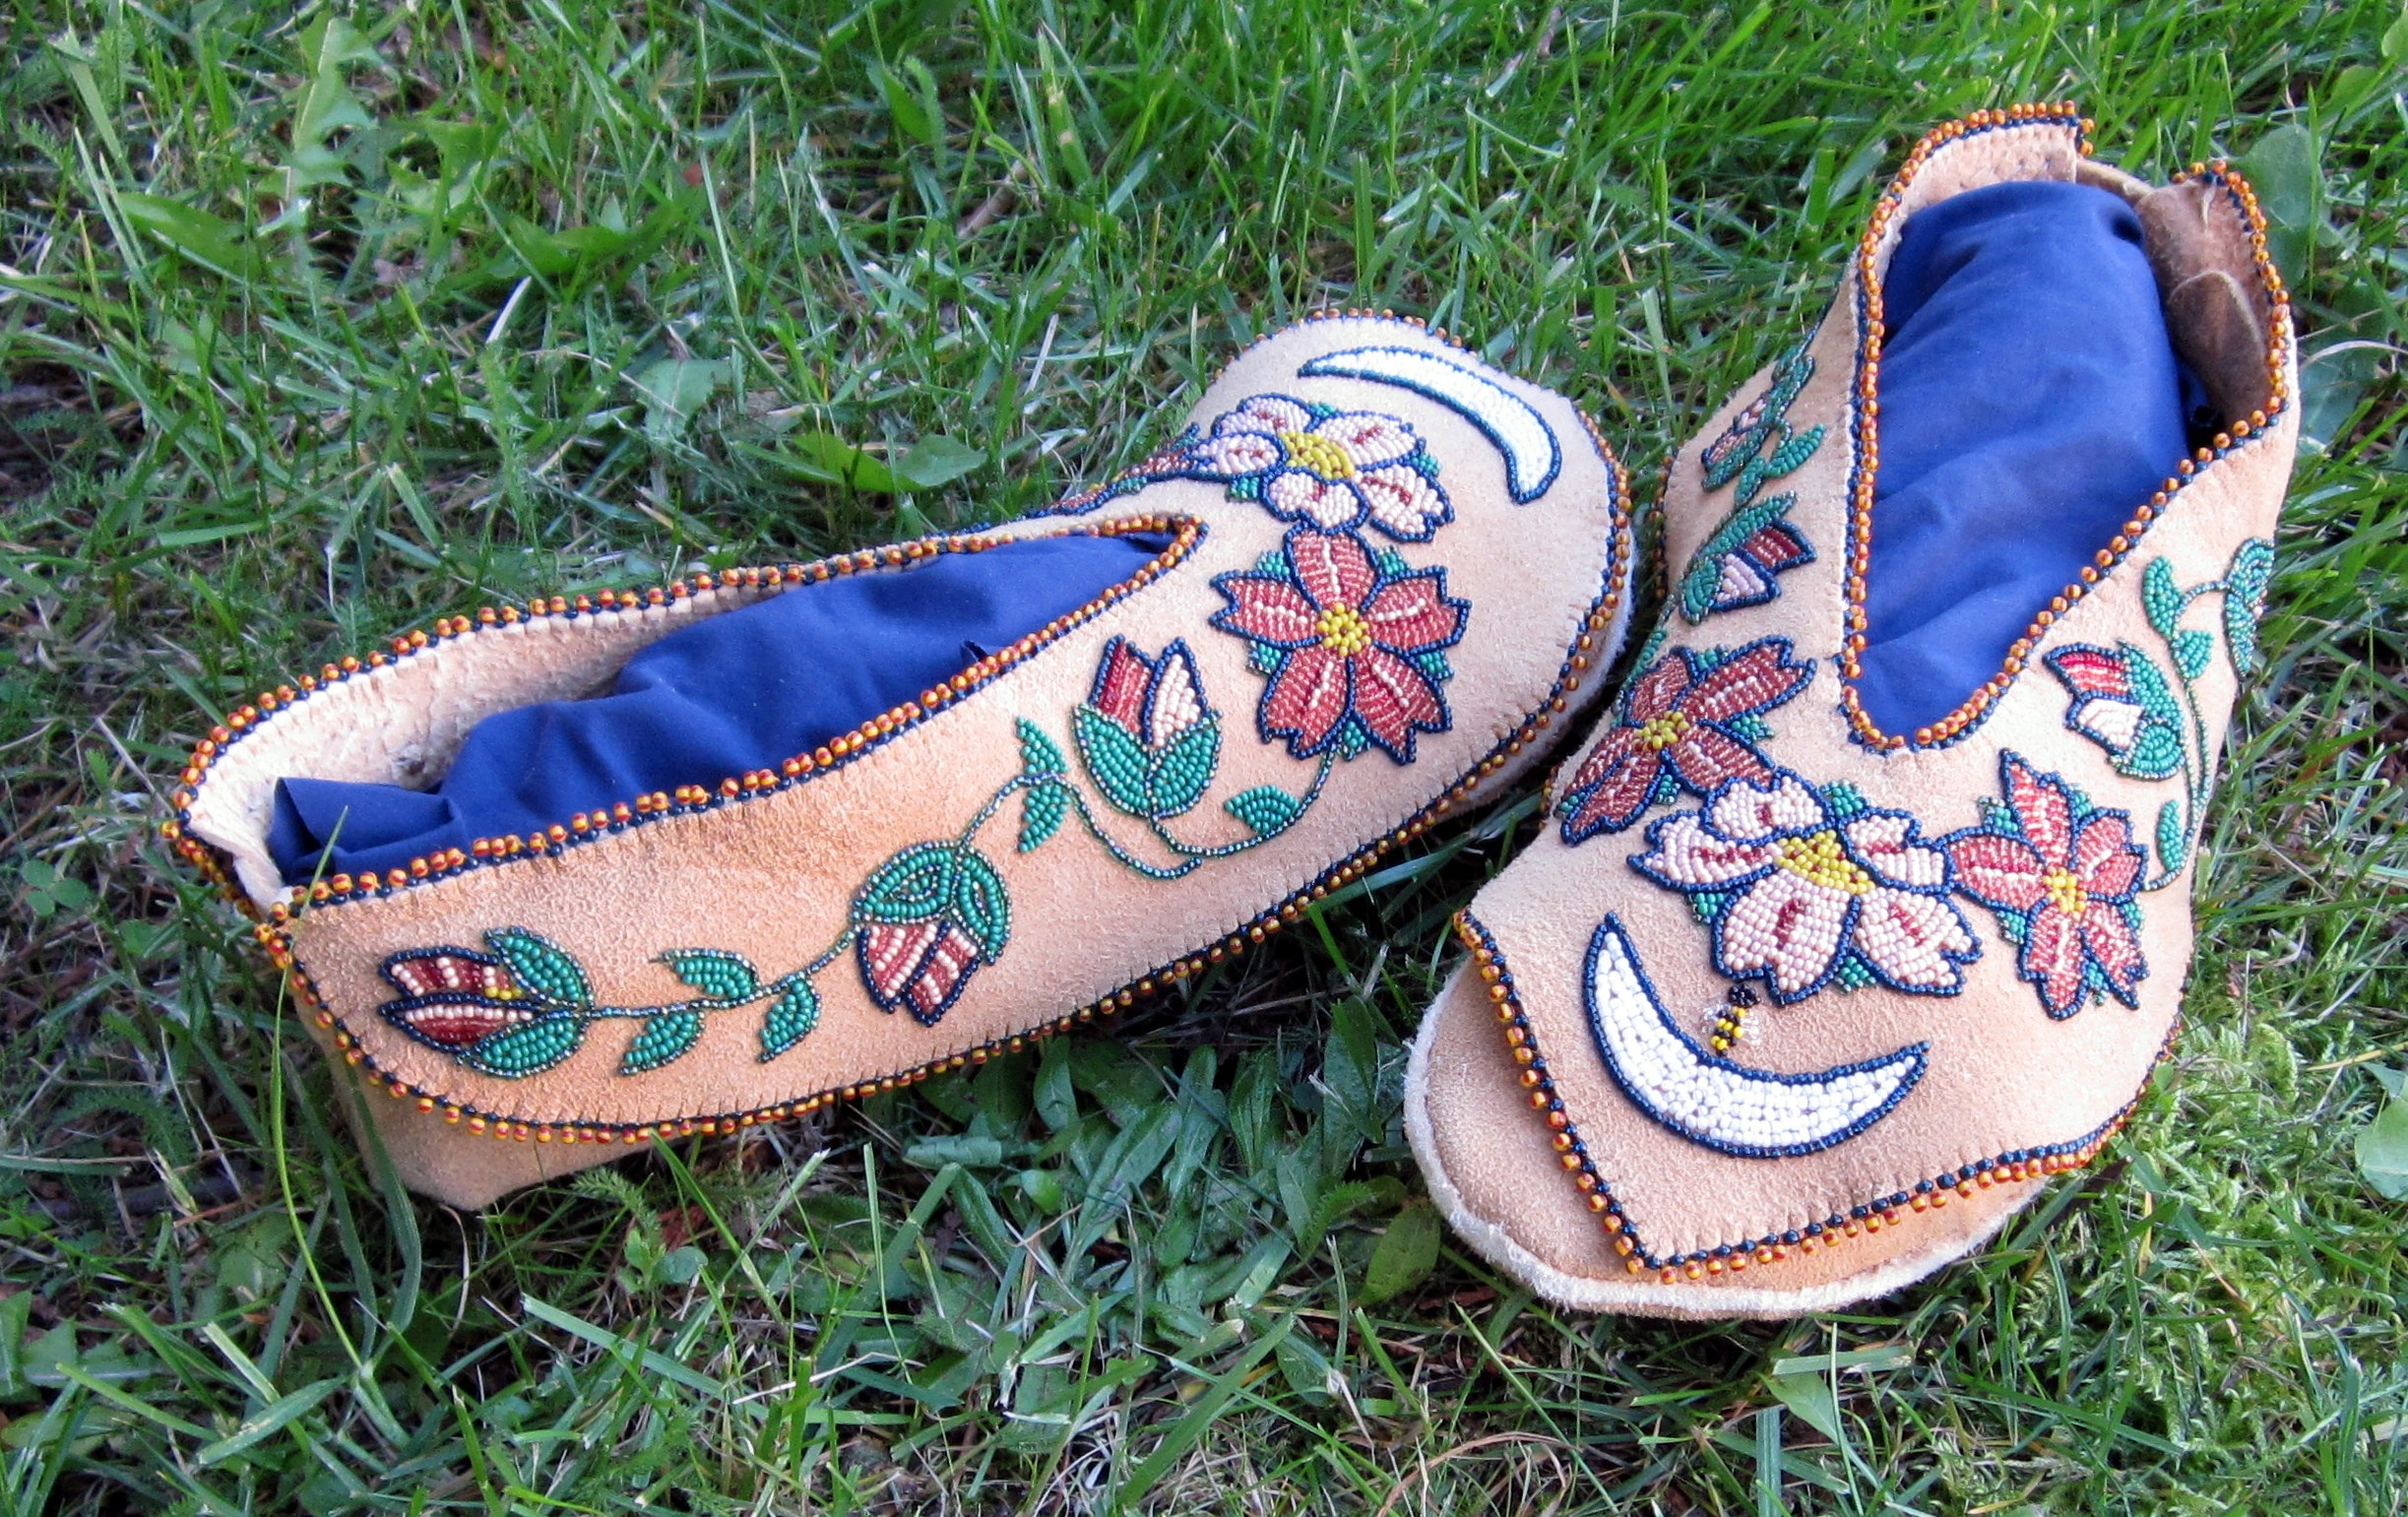
grass, shoe, leather, lawn, leg, spring, clothing, bead, native, shoes, north, art, footwear, culture, history, handmade, tribal, traditional, moccasins, spirituality, indigenous, outdoor shoe